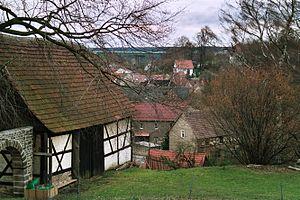
Tautendorf est une commune allemande de l'arrondissement de Saale-Holzland, Land de Thuringe.